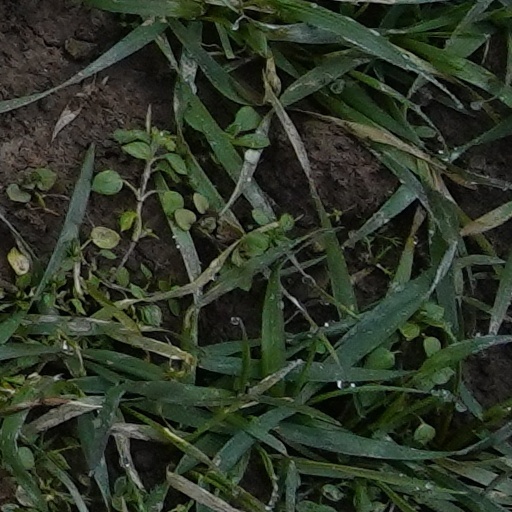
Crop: wheat